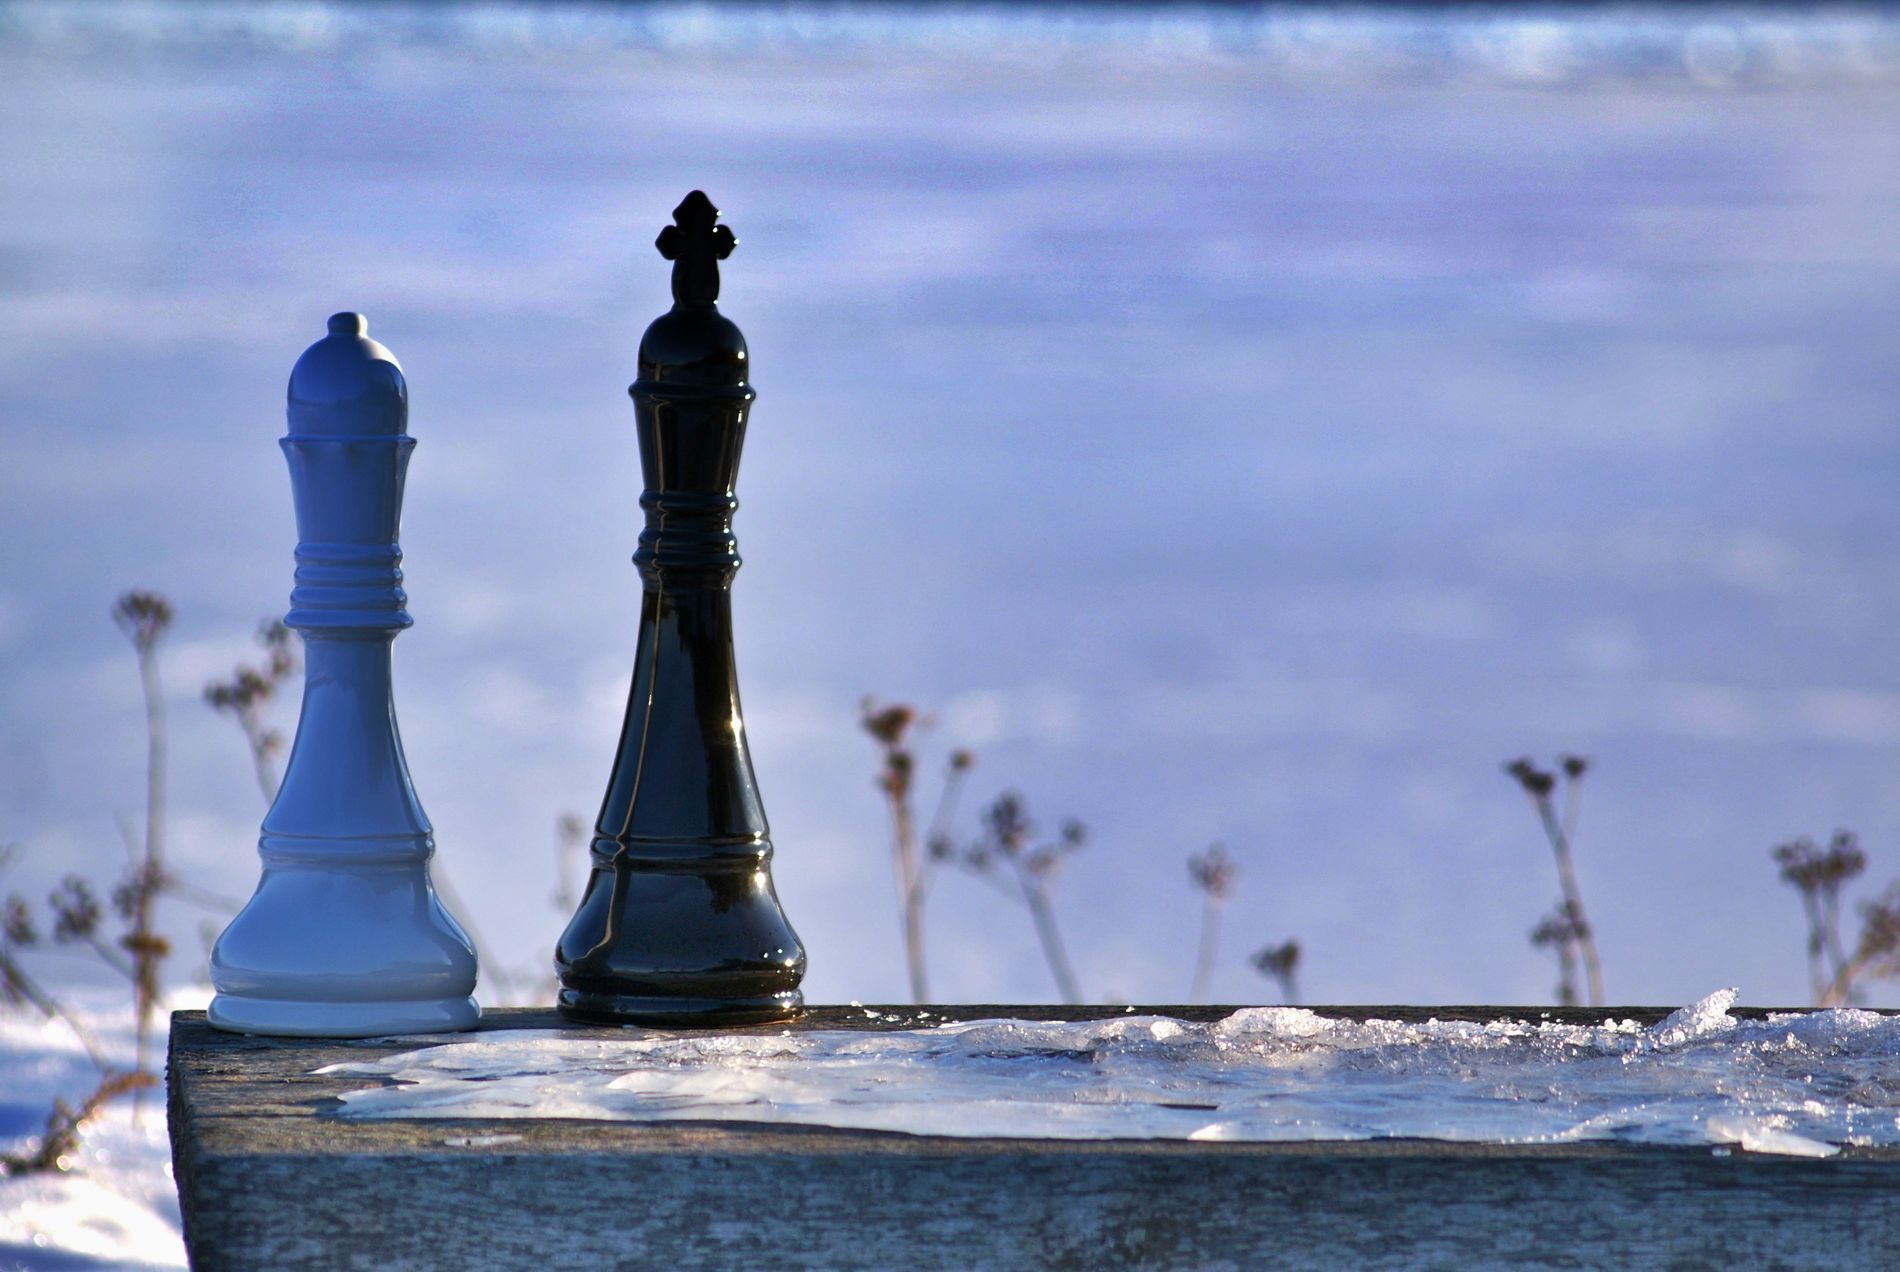
Chess pieces in Winter
The photo shows a white chess piece and a black chess piece stand on a wooden surface covered with water. The background is a blurred mix of blue and white. Some dry, brown plants are visible behind the chess pieces.
The shot is a close-up, focusing on the two chess pieces. The setting is outdoors in winter. The colors are the white and black of the pieces, blue and white of the background and the grey wood. The lighting is soft.
Labels: Chess, Game, Plants, Water, Wooden Surface, Blurred Background
Aperture: F5.6
Exposure: 1/320 sec
ISO: 100
Focal length: 150